Bois du Cazier

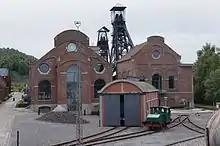
View of the Bois du Cazier site, with the distinctive headframes beyond the mine buildings

The Bois du Cazier was a coal mine in what was then the town of Marcinelle, near Charleroi, in Belgium which today is preserved as an industrial heritage site. It is best known as the location of a major mining disaster that took place on August 8, 1956 in which 262 men, including a large number of Italian labourers, were killed. Aside from memorials to the disaster, the site features a small woodland park, preserved headframes and buildings, as well as an Industrial Museum and Glass Museum. The museum features on the European Route of Industrial Heritage and is one of the four Walloon mining sites listed by UNESCO as a World Heritage Site in 2012.